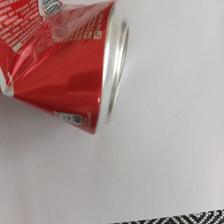
Label: cans